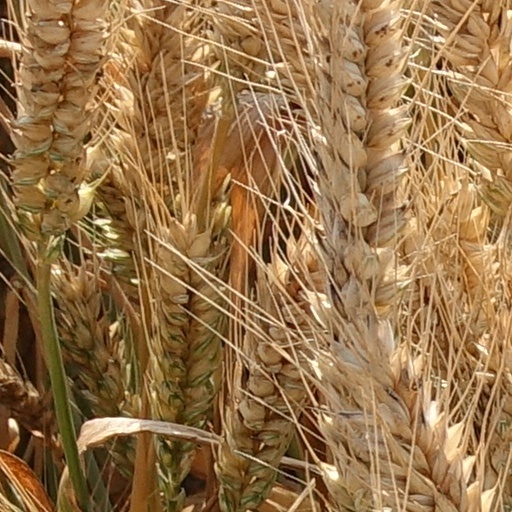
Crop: wheat